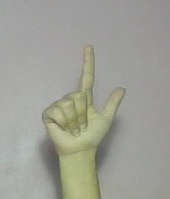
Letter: laam